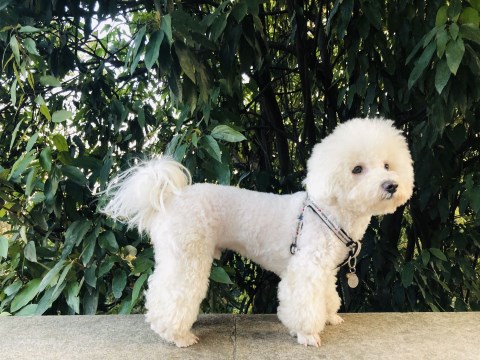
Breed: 3083-n000117-Bichon_Frise